Ruggles Mine

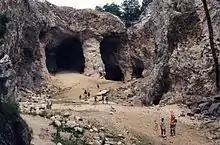
Inside Ruggles Mine

Ruggles Mine is an open-pit mine that was turned into a tourist attraction. It was closed but was recently sold and has reopened. The mine is located northwest of Concord, New Hampshire, in the town of Grafton, a short distance from Route 4 at the village green. The spacious pit includes tunnels and underground chambers, some of which are filled with water. Visitors are allowed to keep any of the various minerals that they find on the mine floor or that can be hammered loose from the walls of the pit.